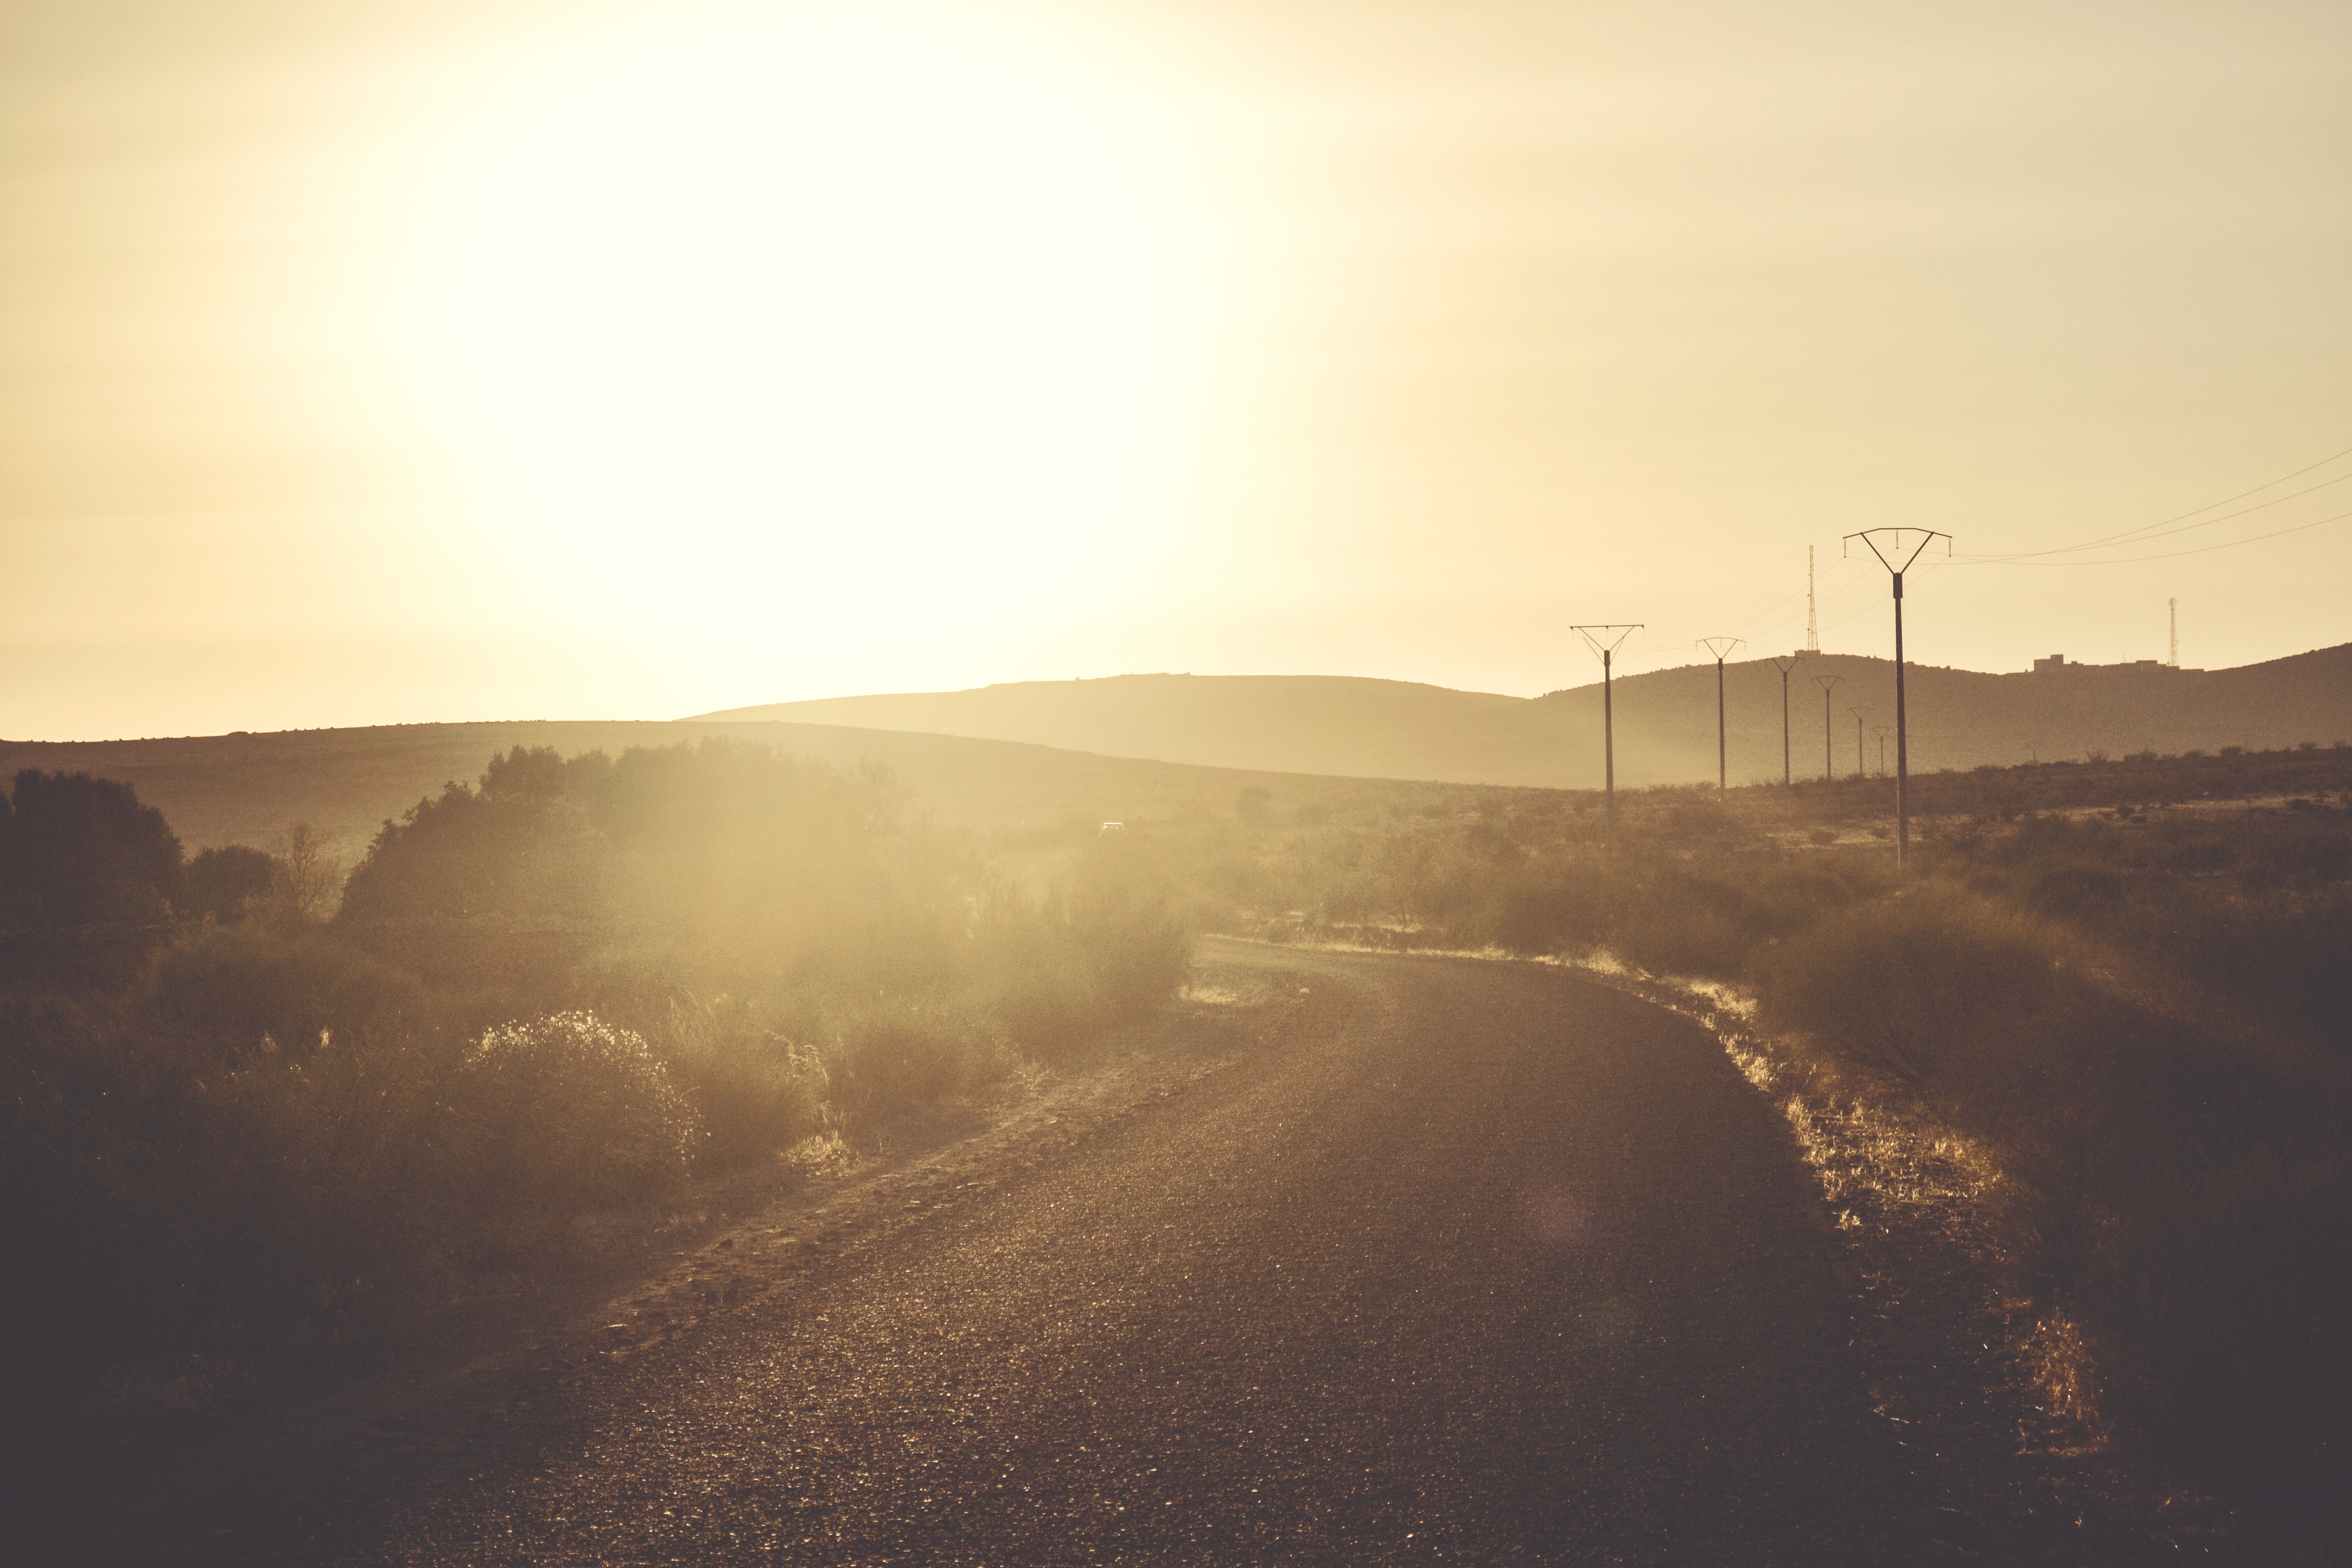
sea, nature, horizon, mountain, light, cloud, sky, sun, fog, sunrise, sunset, road, mist, sunlight, morning, hill, dawn, travel, dusk, evening, haze, mountains, atmospheric phenomenon, atmosphere of earth